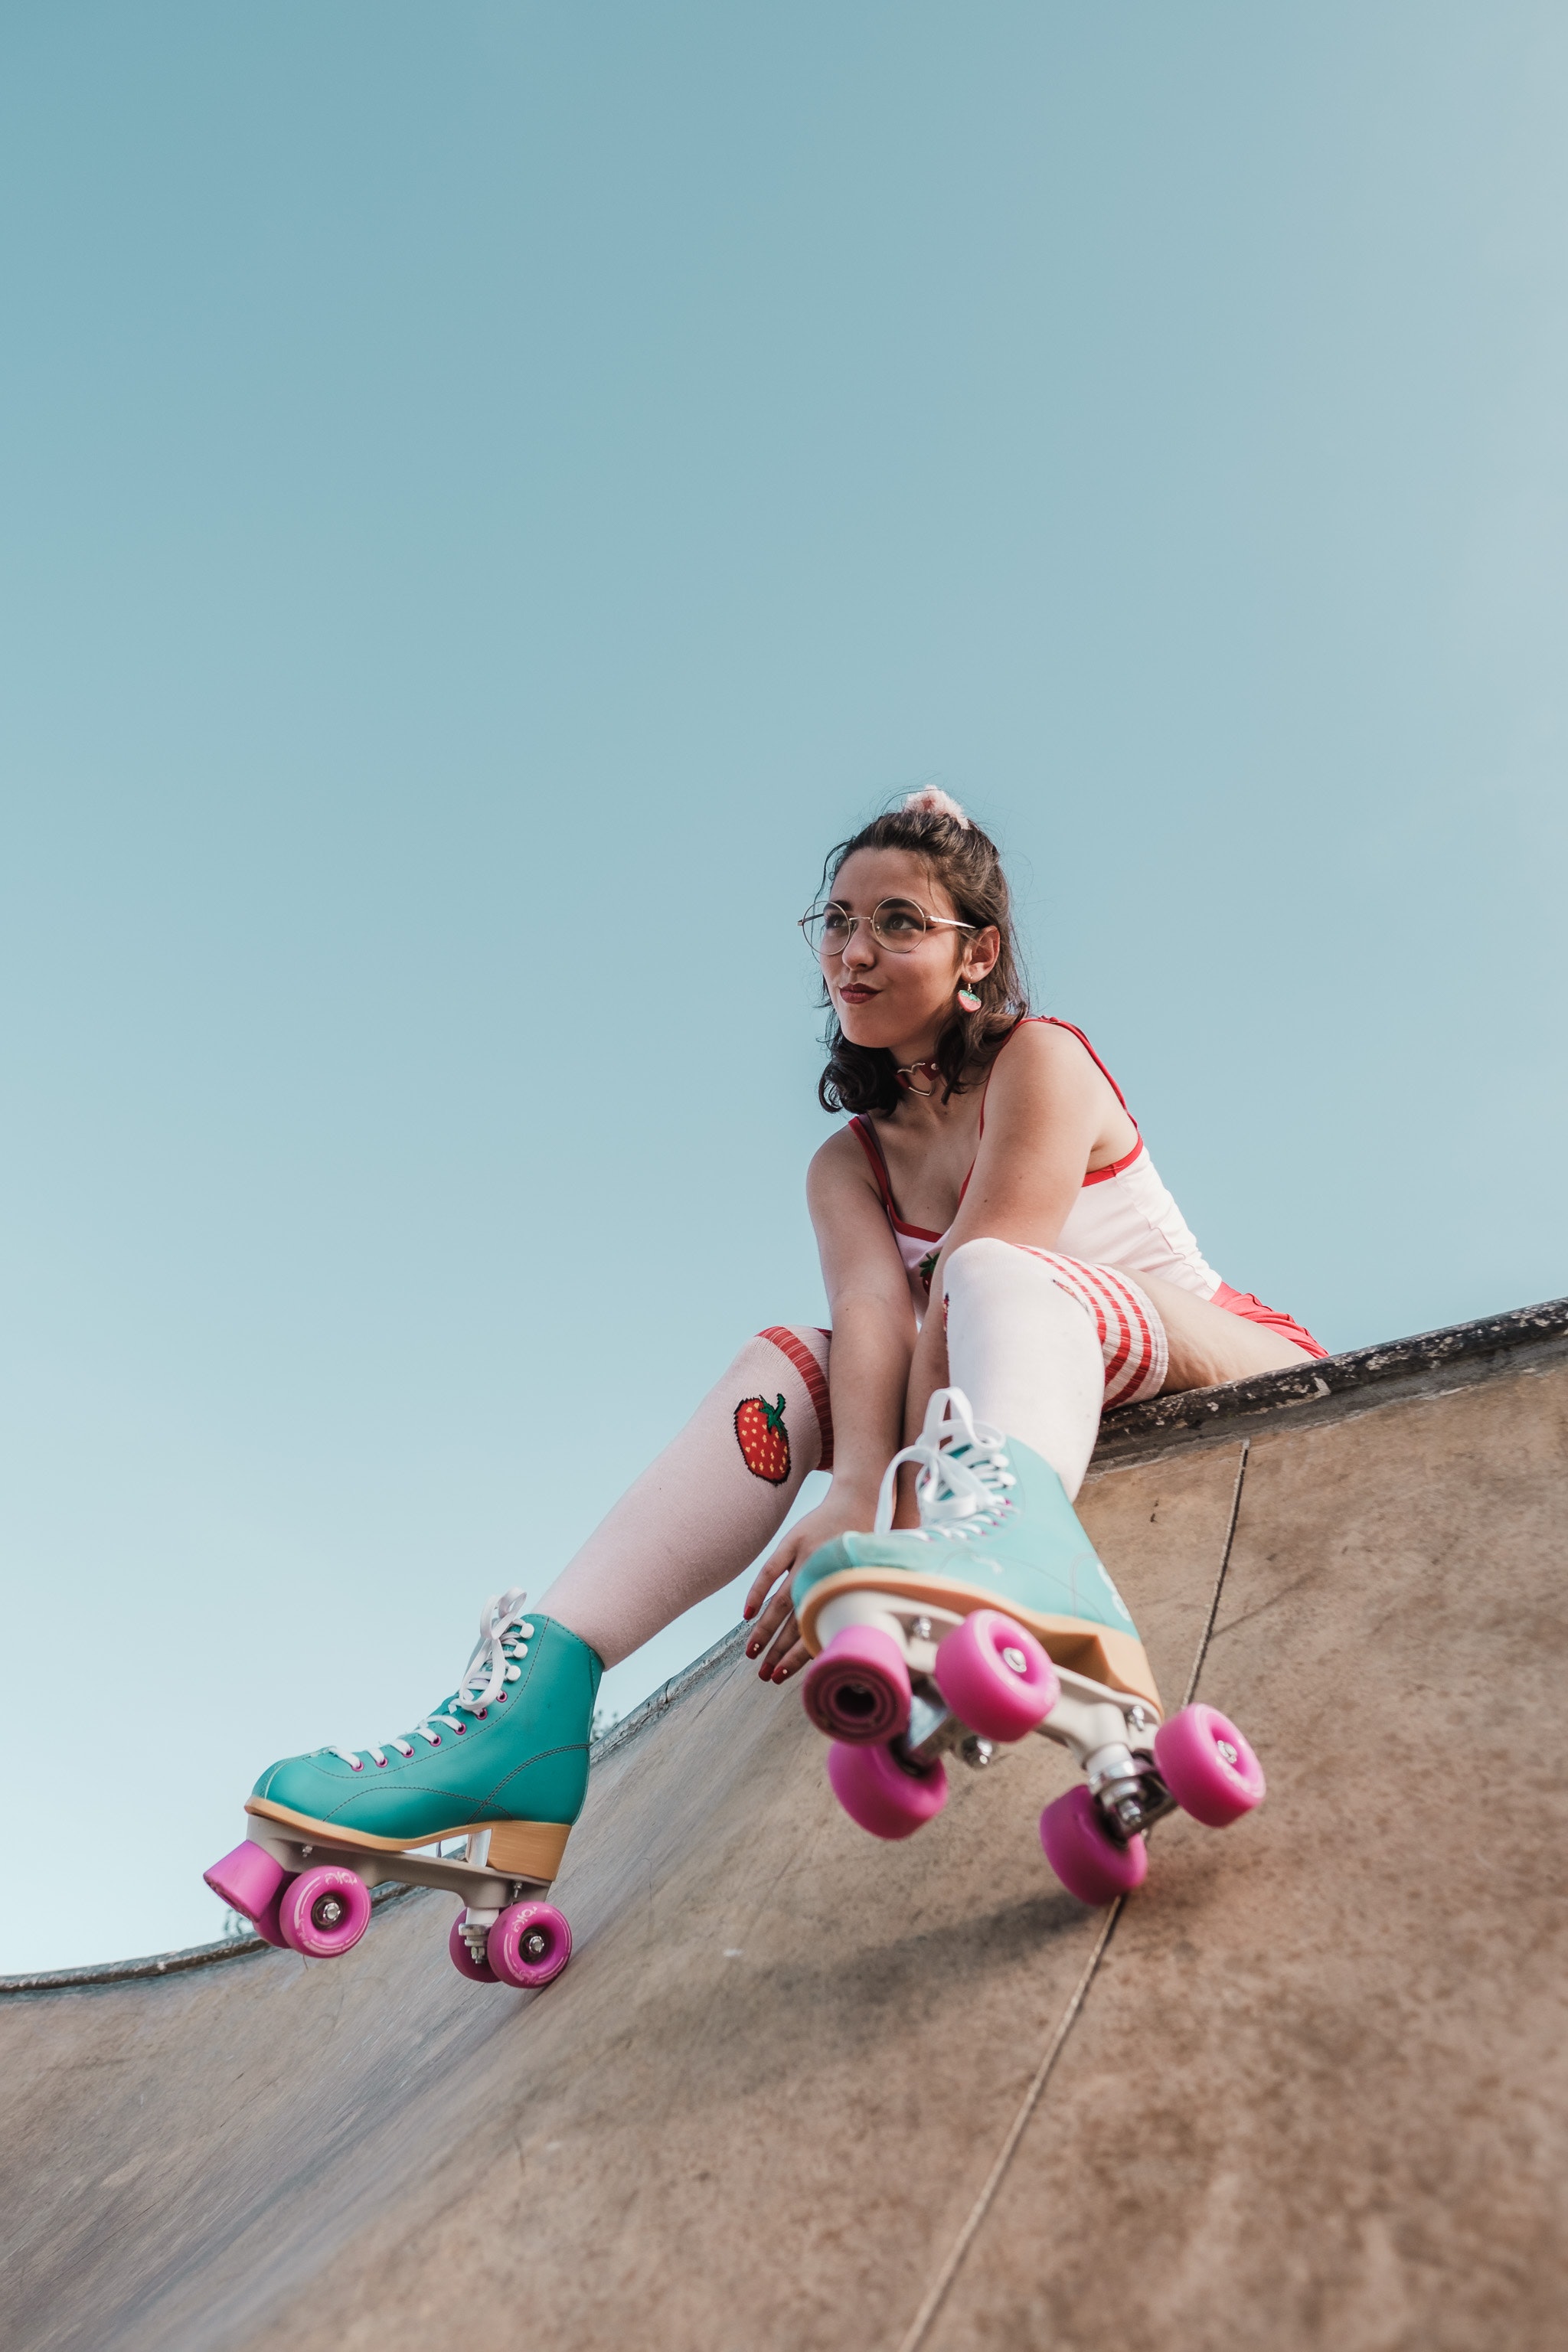
woman, sky, sports equipment, flash photography, knee, helmet, happy, skateboard, skateboarder, thigh, roller sport, waist, rolling, street fashion, eyewear, Skateboarding Equipment, trunk, sneakers, roller skating, recreation, human leg, landscape, skateboarding, longboarding, sportswear, abdomen, leisure, longboard, jewellery, fashion accessory, skating, boot, extreme sport, bracelet, boardsport, sitting, physical fitness, sports, child, fun, ankle, tattoo, freebord, photo shoot, vacation, bikini